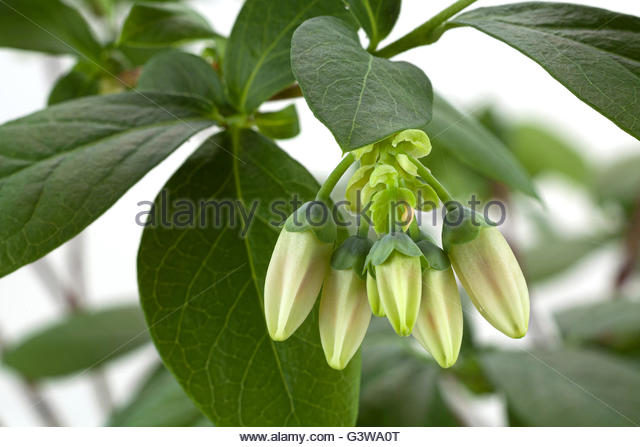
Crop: blueberry
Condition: healthy